Michael Dukakis

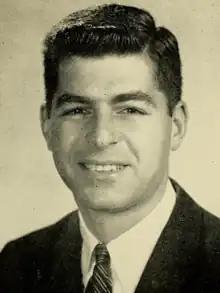
Dukakis while a member of the Massachusetts House of Representatives

Dukakis served four terms in the Massachusetts House of Representatives between 1962 and 1970. In 1966, Dukakis unsuccessfully ran for Attorney General of Massachusetts. In 1970, Dukakis was the Democratic nominee for lieutenant governor on a ticket led by Boston mayor Kevin White. However, the Democratic ticket lost the 1970 gubernatorial election. After losing his bid for lieutenant governor, Dukakis returned to the private sector, practicing law and becoming a partner at Hill and Barlow.